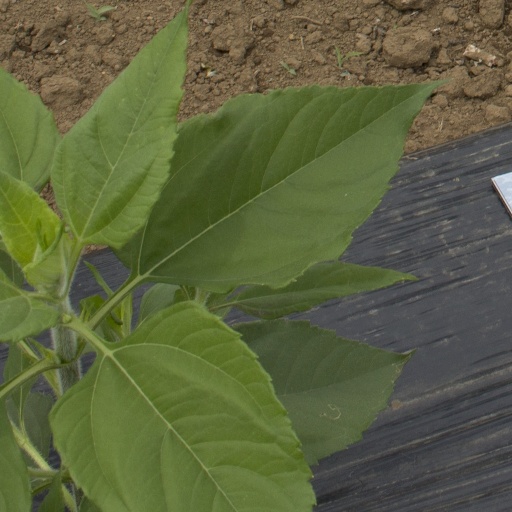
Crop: Jerusalem artichoke